1903 Toronto municipal election

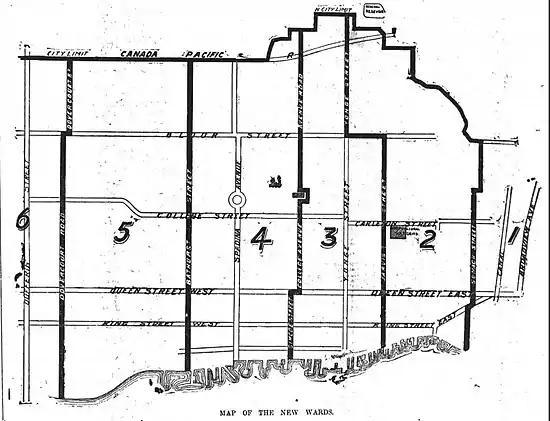
Map of Toronto's six wards (1892-1909), published in "The Globe", 1 January 1892.

Four aldermen were elected to Toronto City Council in each of six wards. Former mayor John Shaw attempted to win an aldermanic seat in the Third Ward, but was defeated.